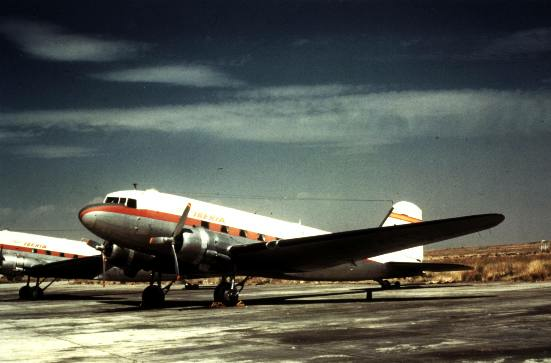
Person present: No